Church of St Thomas à Becket, Capel

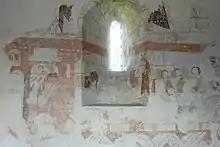
Wall paintings

The Church of St Thomas à Becket is a redundant Anglican church in the village of Capel, Kent, England. It is recorded in the National Heritage List for England as a designated Grade I listed building, and is under the care of the Churches Conservation Trust. Capel is located east of Tonbridge, off the B2017 road. It is said that Thomas Becket preached either in the church, or under a yew tree in the churchyard.